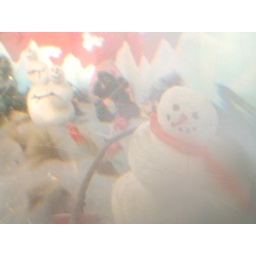
A christmas scene encase in wobbly plastic in the loft above the main floor of Pesci.